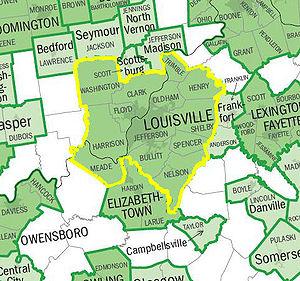
Le Louisville-Jefferson County, KY-IN Metropolitan Statistical Area, aussi abrégé en Louisville MSA, est le nom d'une zone statistique d'agglomération dont le centre principal est la cité américaine de Louisville. La zone s'étend aussi bien sur l'État du Kentucky que sur celui de l'Indiana. Avec ses 1233735 en 2007, la zone est classée en 42ᵉ position des agglomérations américaines les plus peuplées. En 1950, la zone était composée uniquement des comtés de Clark et de Floyd dans l'Indiana et de Jefferson dans le Kentucky. À la suite de la croissance de la population d'autres comtés voisins et vu que leurs habitants travaillaient essentiellement dans le comté de Jefferson, ceux-ci disposaient des critères pour entrer dans la zone de statistique. En effet, la zone statistique représente en quelque sorte une région d'influence d'une ville sur ses régions voisines. Actuellement, cette zone englobe neuf comtés dans le Kentucky et quatre comtés en Indiana.